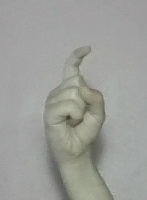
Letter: ra